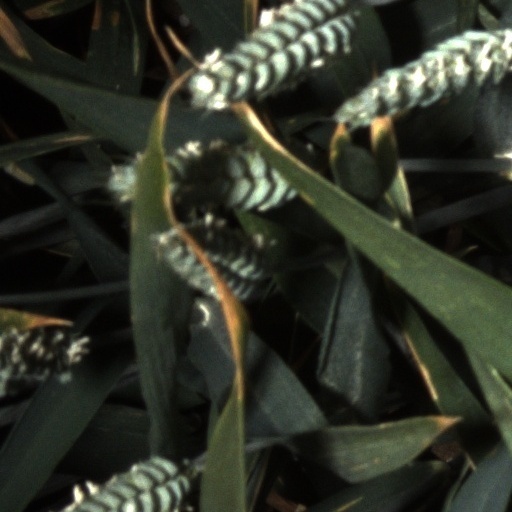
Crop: wheat